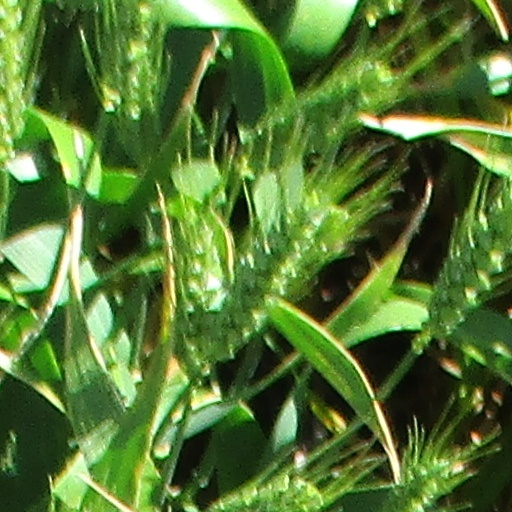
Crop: wheat